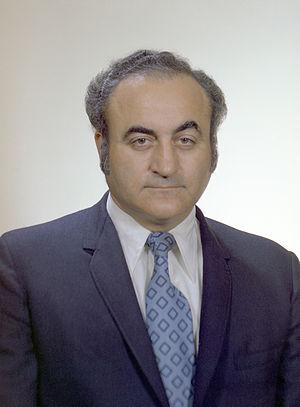
Rocco Petrone était un ingénieur américain qui a été le troisième directeur du centre de vol spatial Marshall de la NASA de 1973 à 1974. Auparavant, il a été directeur des opérations de lancement au centre spatial Kennedy, à partir de juillet 1966 jusqu'à septembre 1969 et, ensuite, directeur du programme Apollo.